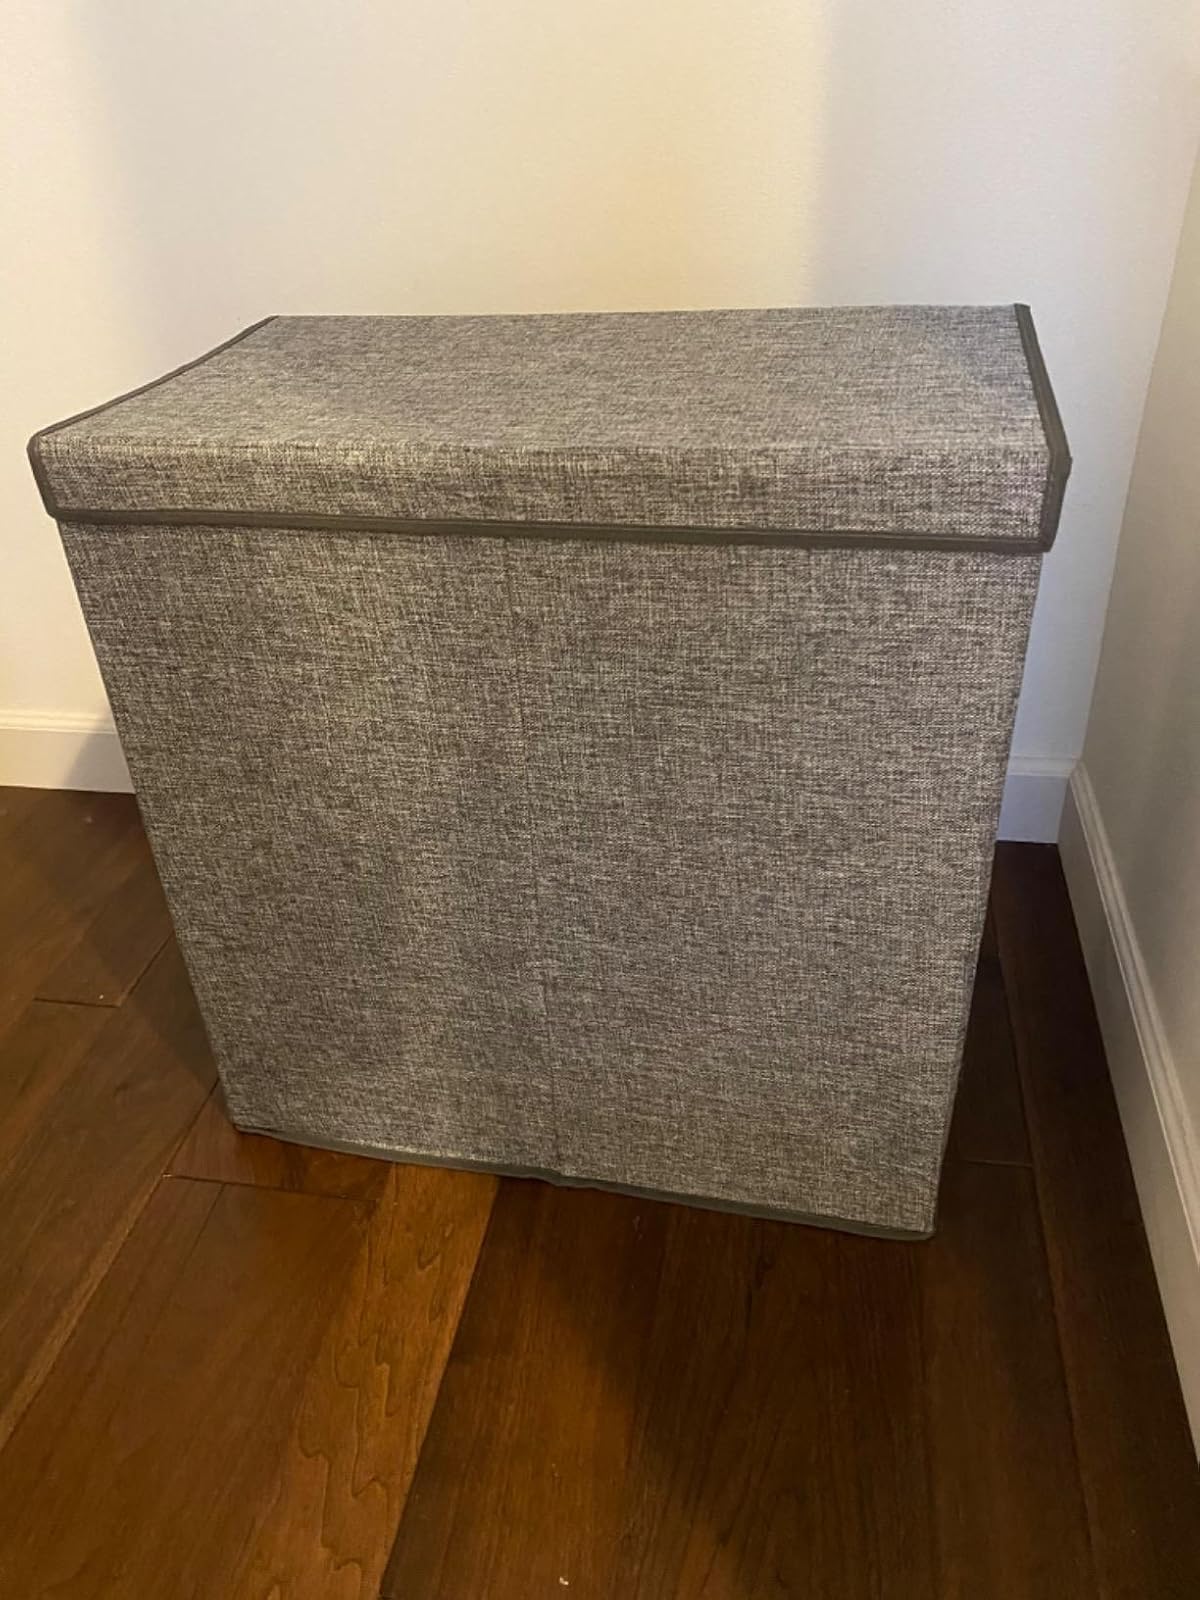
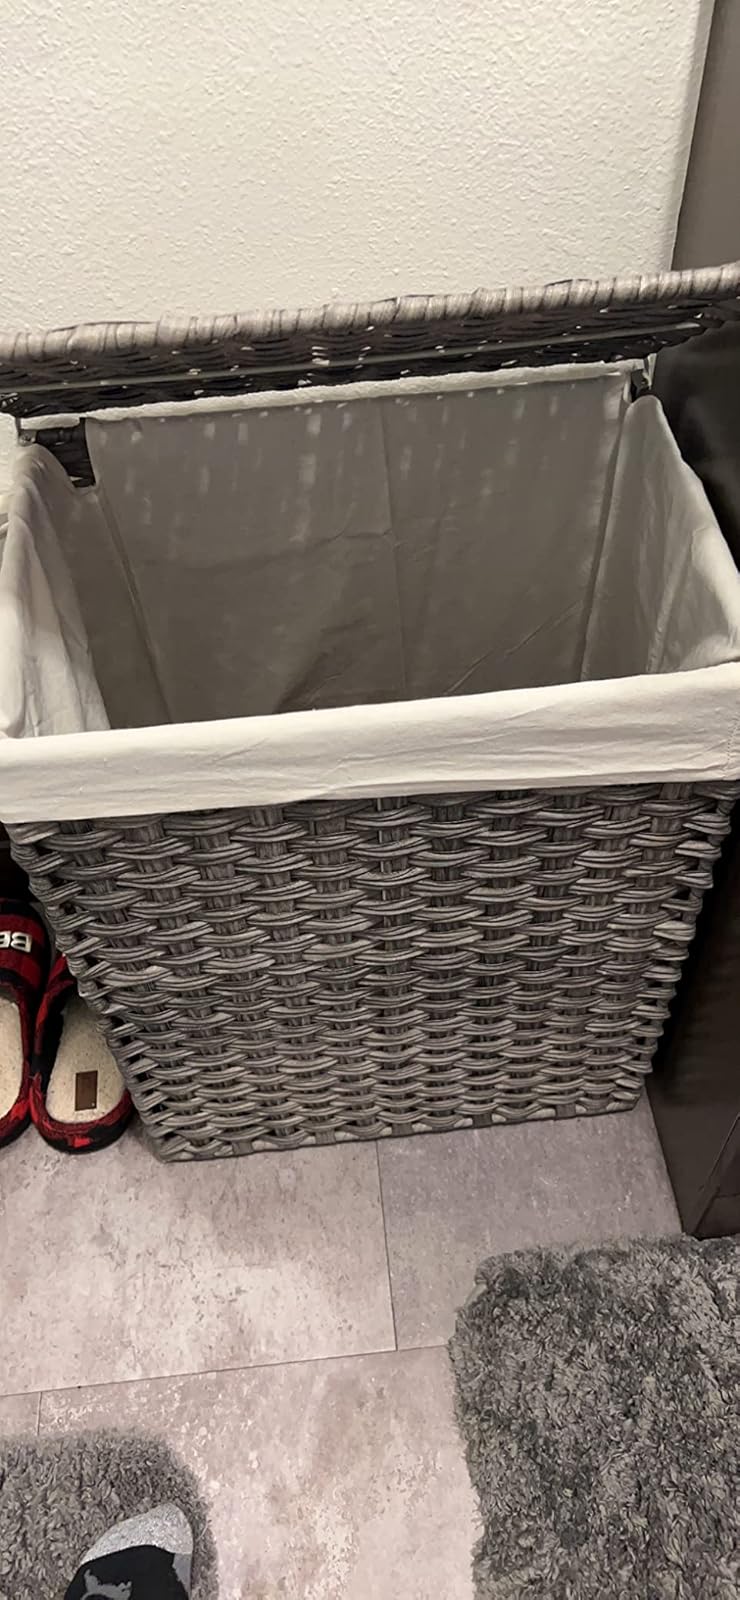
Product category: items_hamper
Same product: no